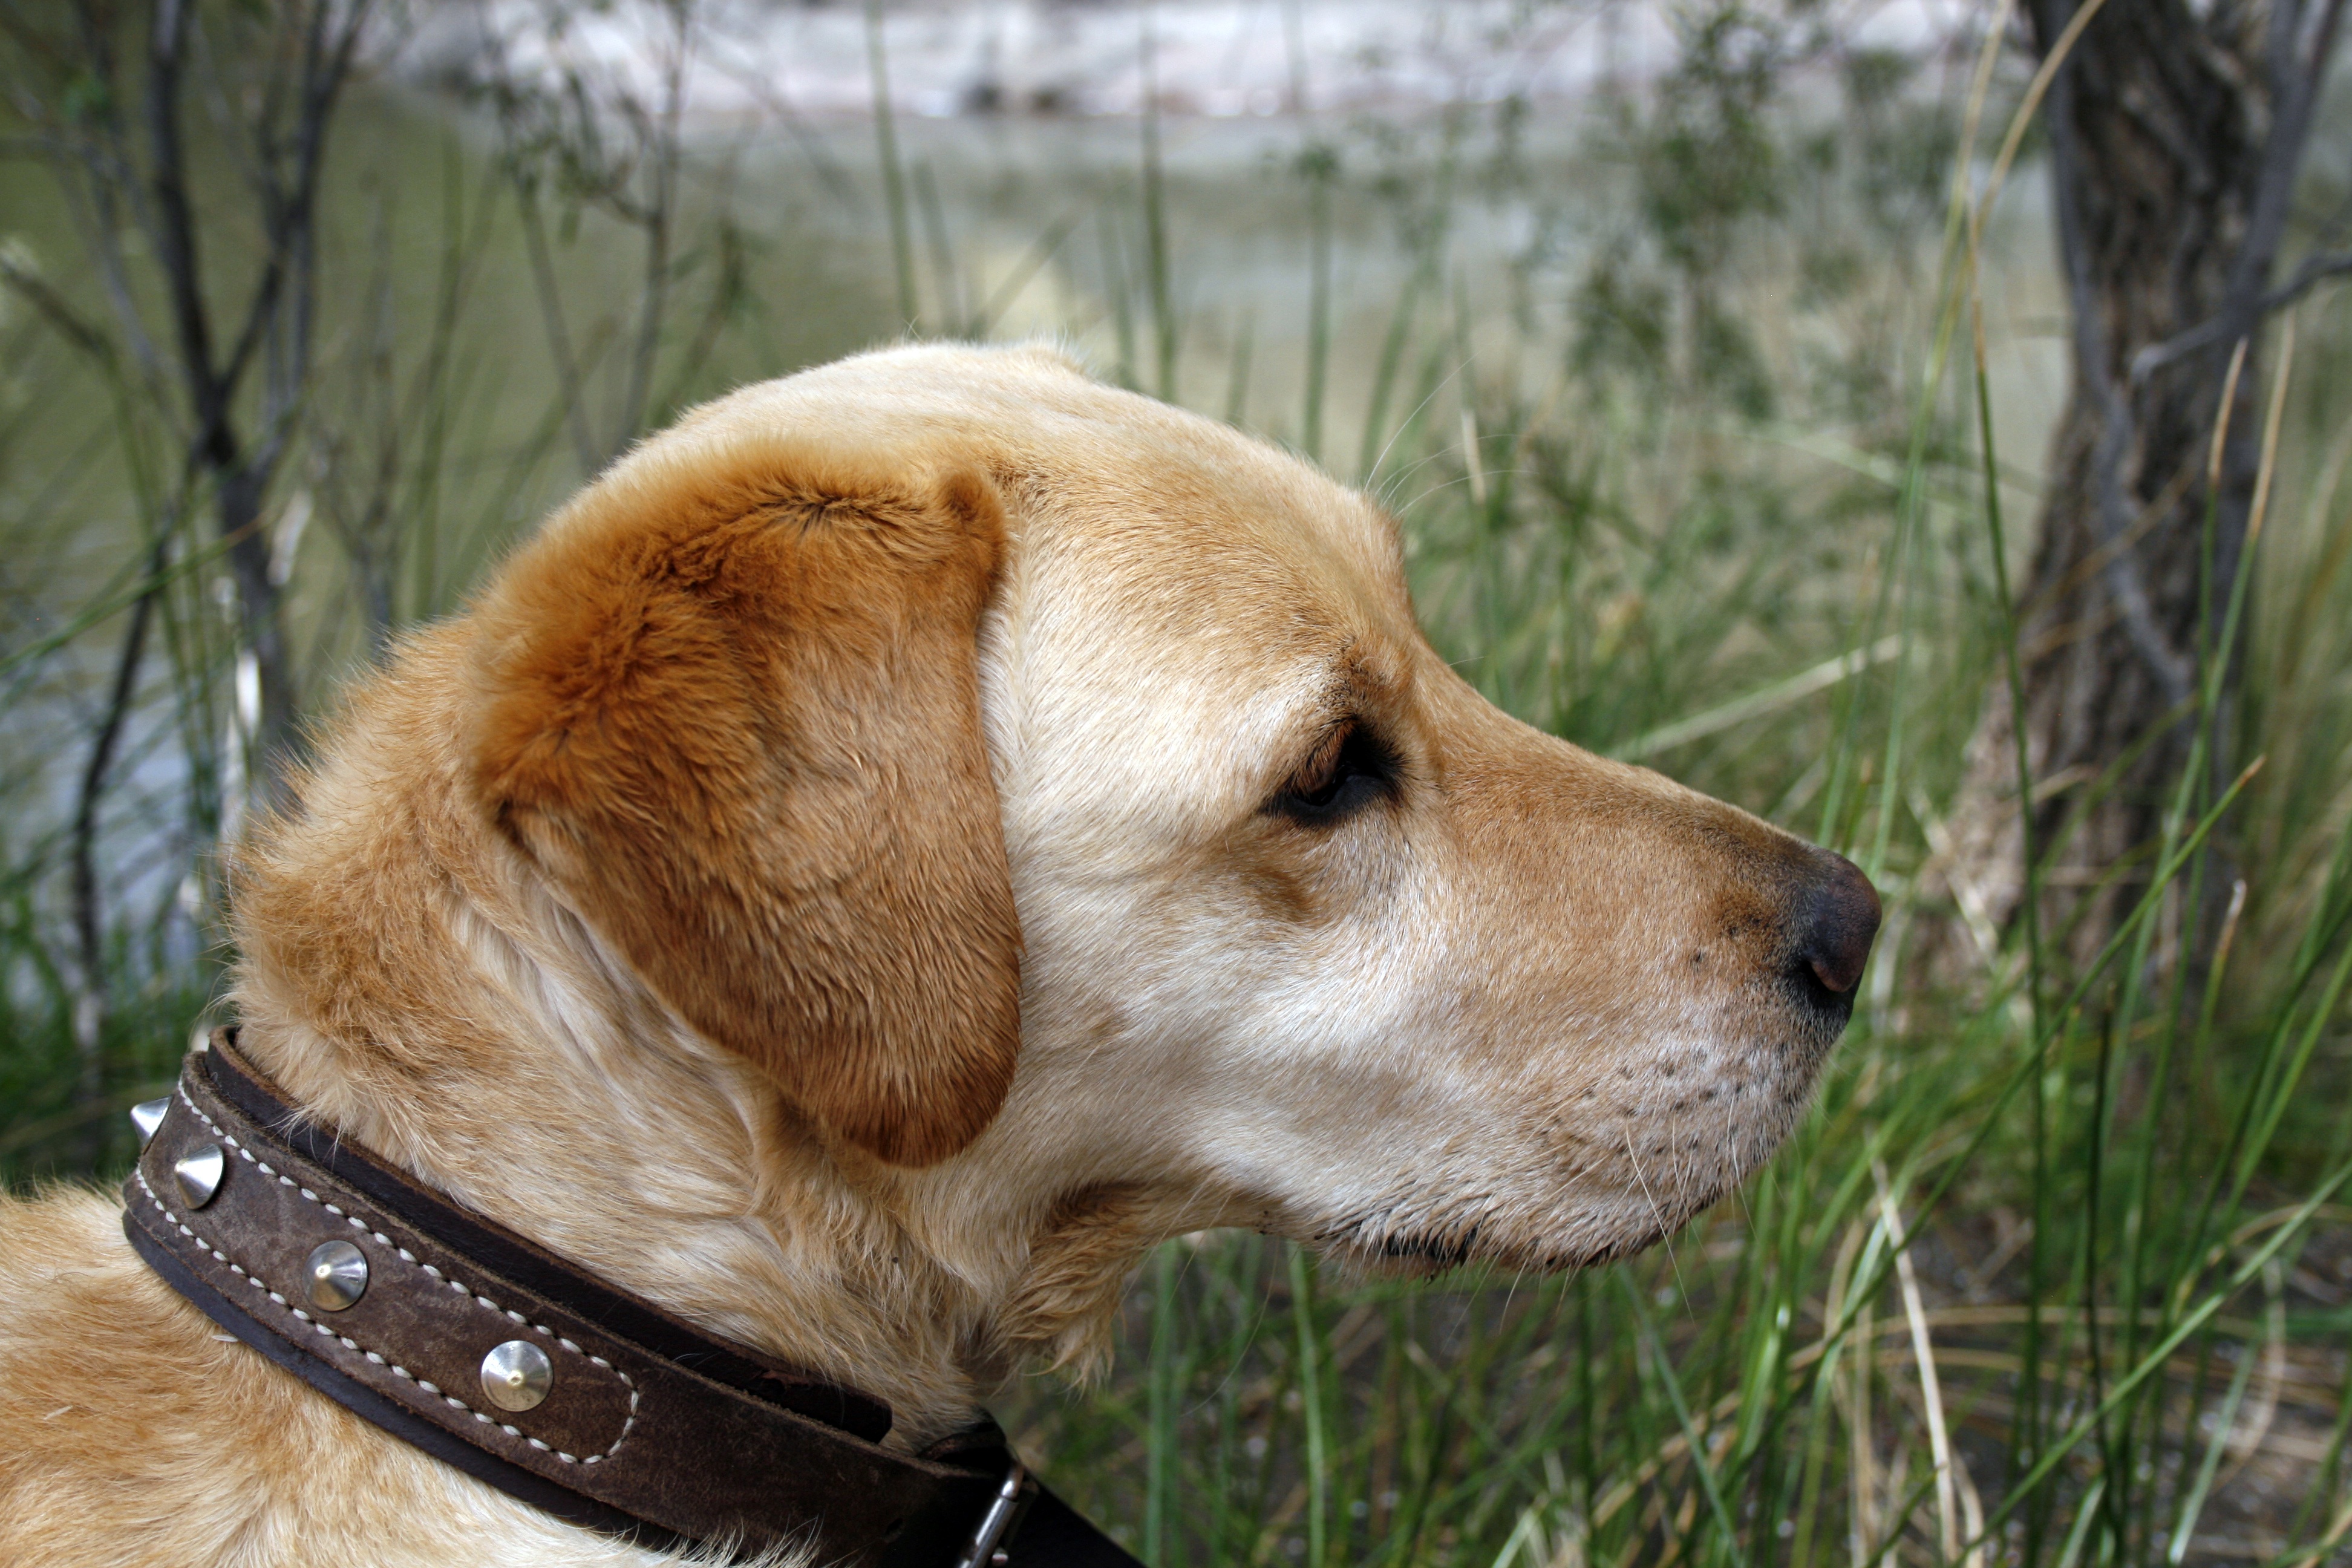
puppy, dog, animal, summer, pet, young, mammal, outdoors, nose, snout, vertebrate, labrador retriever, domestic, beagle, labrador, dog breed, retriever, street dog, dog like mammal